Léonard Gianadda

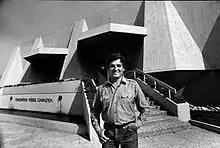
Gianadda in 1984 (by Erling Mandelmann)

Léonard Gianadda (23 August 1935 – 3 December 2023) was a Swiss journalist (TSR), engineer, and philanthropist. He was the founder and president of the Fondation Pierre Gianadda.